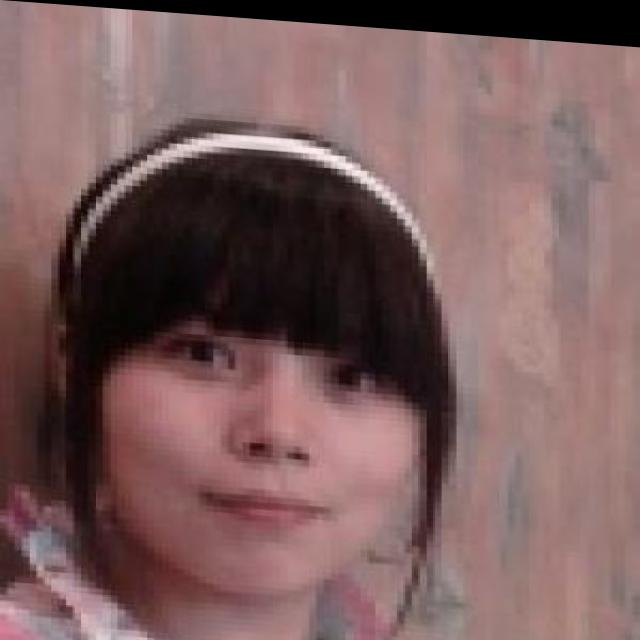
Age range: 21-44